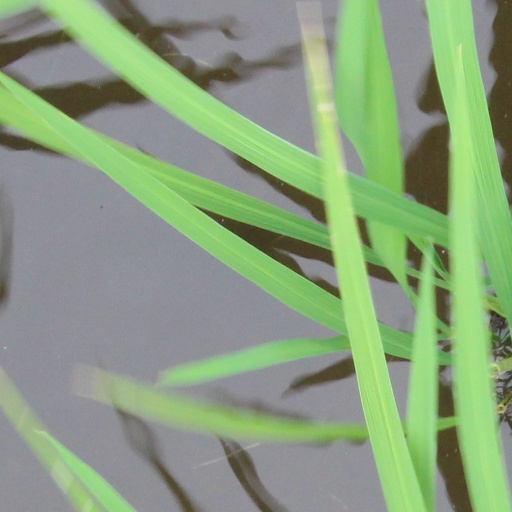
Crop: rice